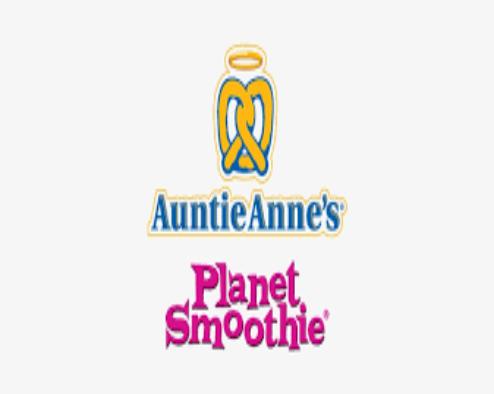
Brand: Auntie Anne's-2
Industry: Food